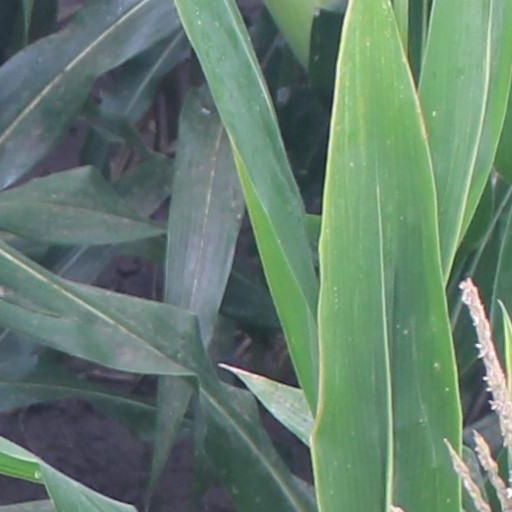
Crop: maize; corn